Paris architecture of the Belle Époque

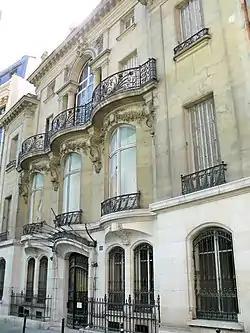
The Hotel de Choudens (1901), a Neo-Renaissance mansion by Charles Girault, designer of the Petit Palais.

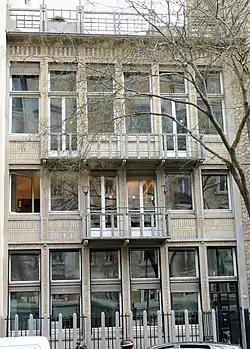
The house of architect Paul Guadet (1913)

In 1904, the architect Auguste Perret used reinforced concrete to create a revolutionary new building at 25 bis on Rue Franklin in the 16th arrondissement. Reinforced concrete had been used before in Paris, usually to imitate stone. Perret was among the first to take full advantage of the new architectural forms it could make. The building was on a small site, but offered an exceptional view of Paris. To maximize the view, Perret built the house with large windows framed with ceramic decorative plaques made by Alexandre Bigot, mounted on reinforced concrete, so that the facade of the building was almost entirely windows. The plaques were of a neutral color, to give the appearance of stone. By adding an "excèdre" on the facade, he was able to create five apartments on each floor, each with the view, whereas a flat traditional facade would have had only four.